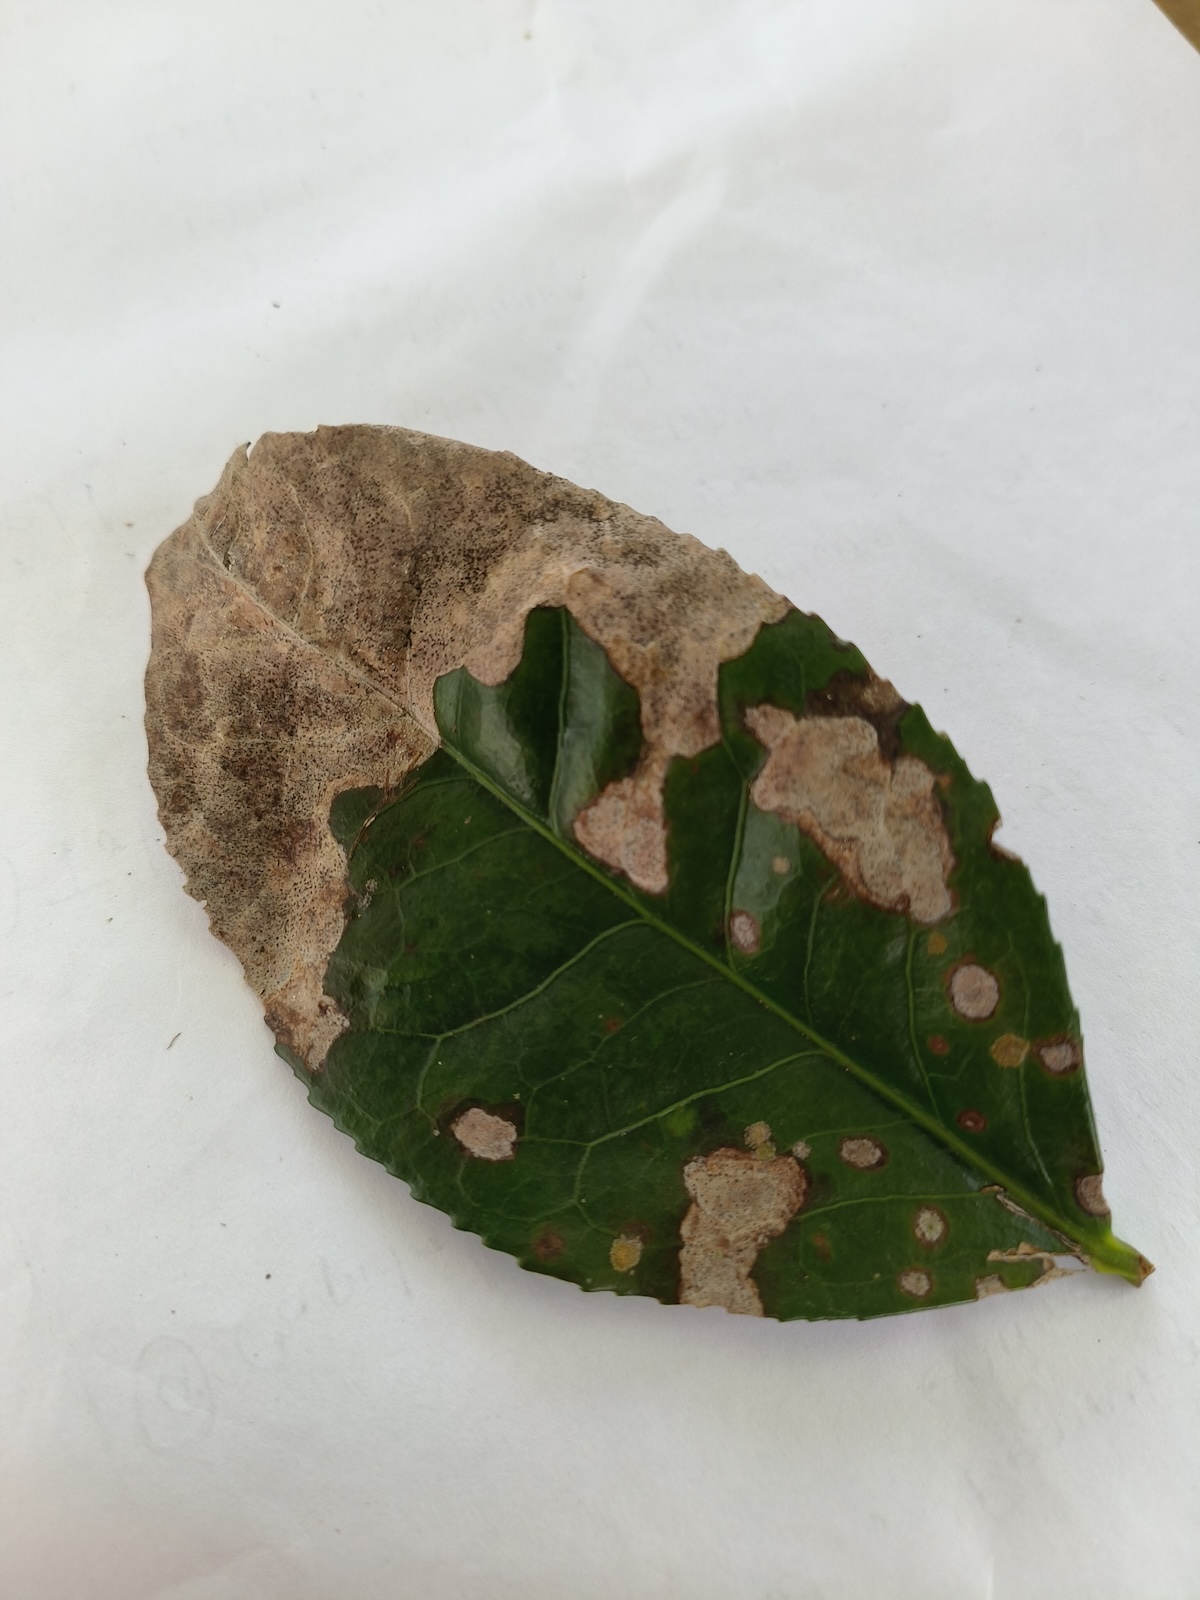
Label: Brown Blight